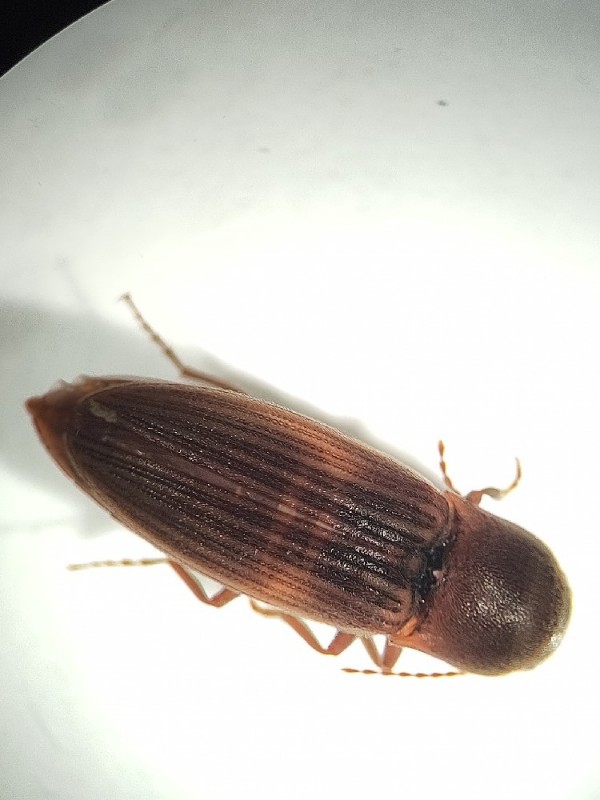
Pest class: clickbeetles_wireworms